Attractiveness principle

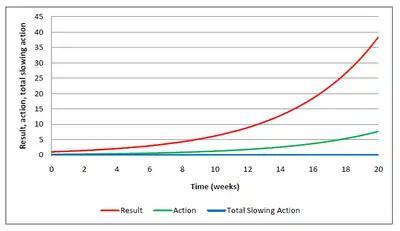
Figure 3. Situation with no limiting factor.

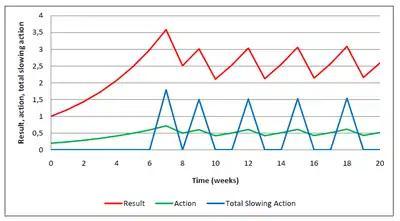
Figure 4. Situation with one limiting factor set at 3 and another one set at 5.

The Simgua Attractiveness principle model can be used to model systems behavior. Graphs in Figure 3 and 4 show the results of simulation in Simgua simulation tool.